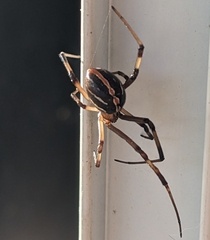
Species: Lactrodectus_hesperus